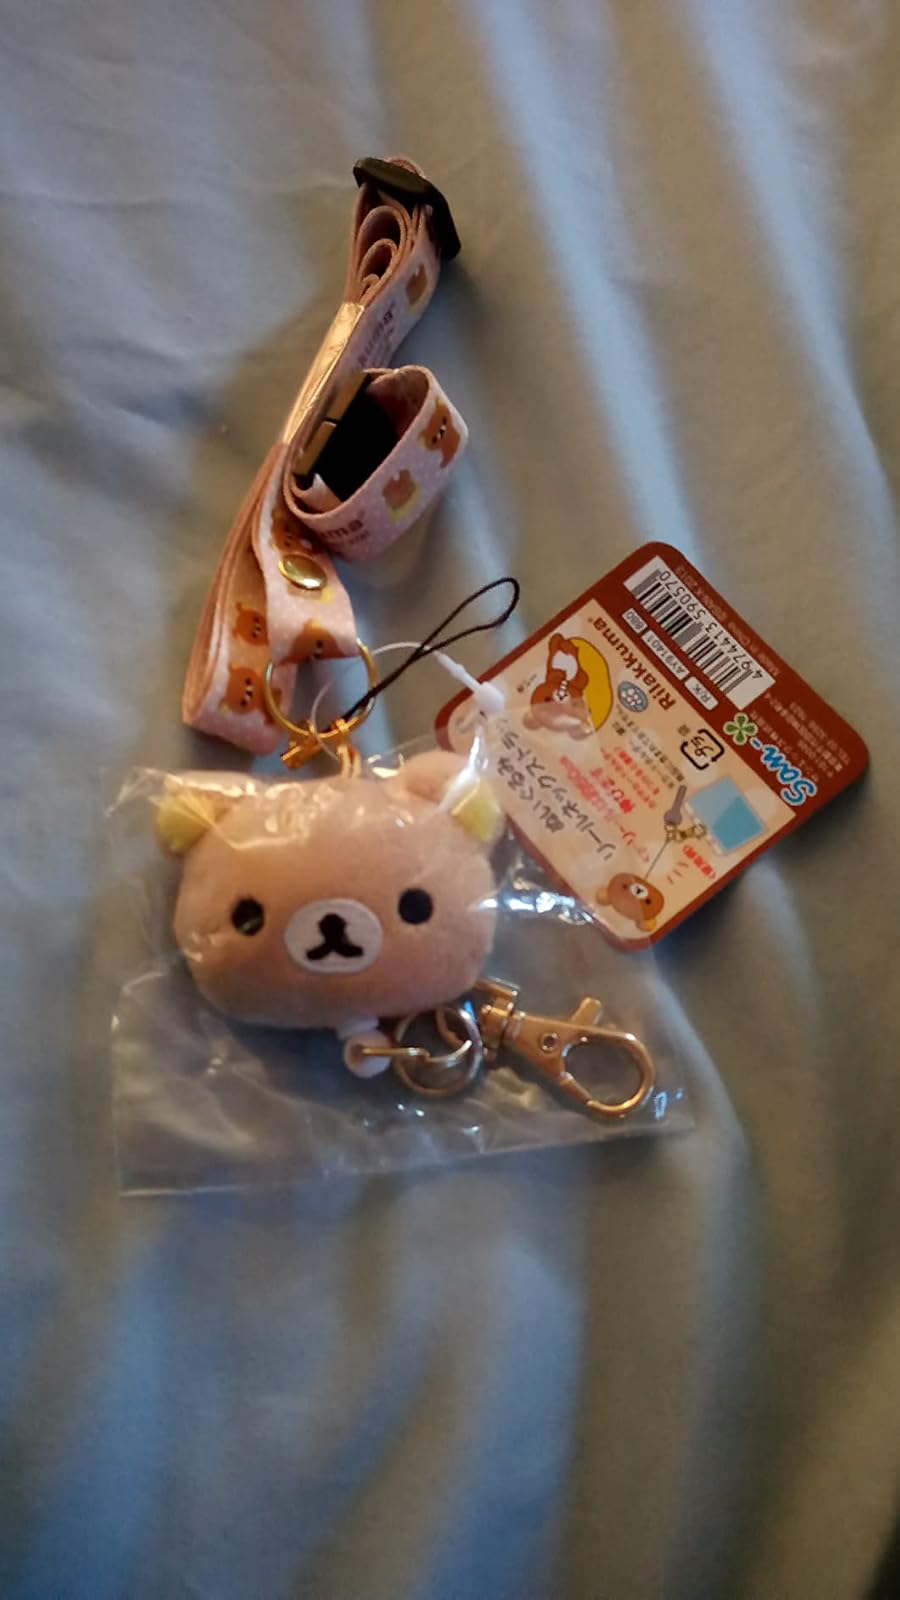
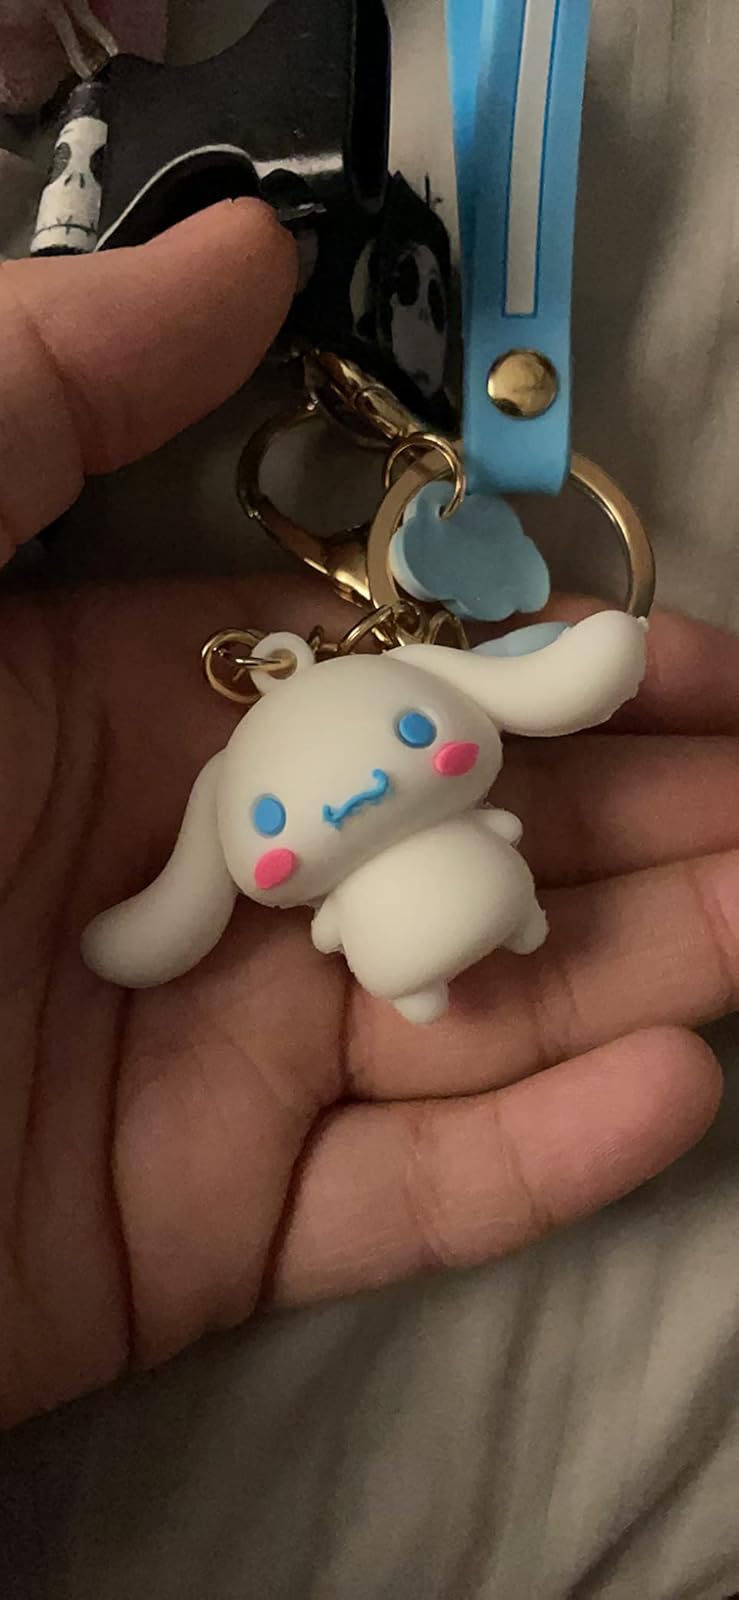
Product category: accessories_keychain
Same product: no